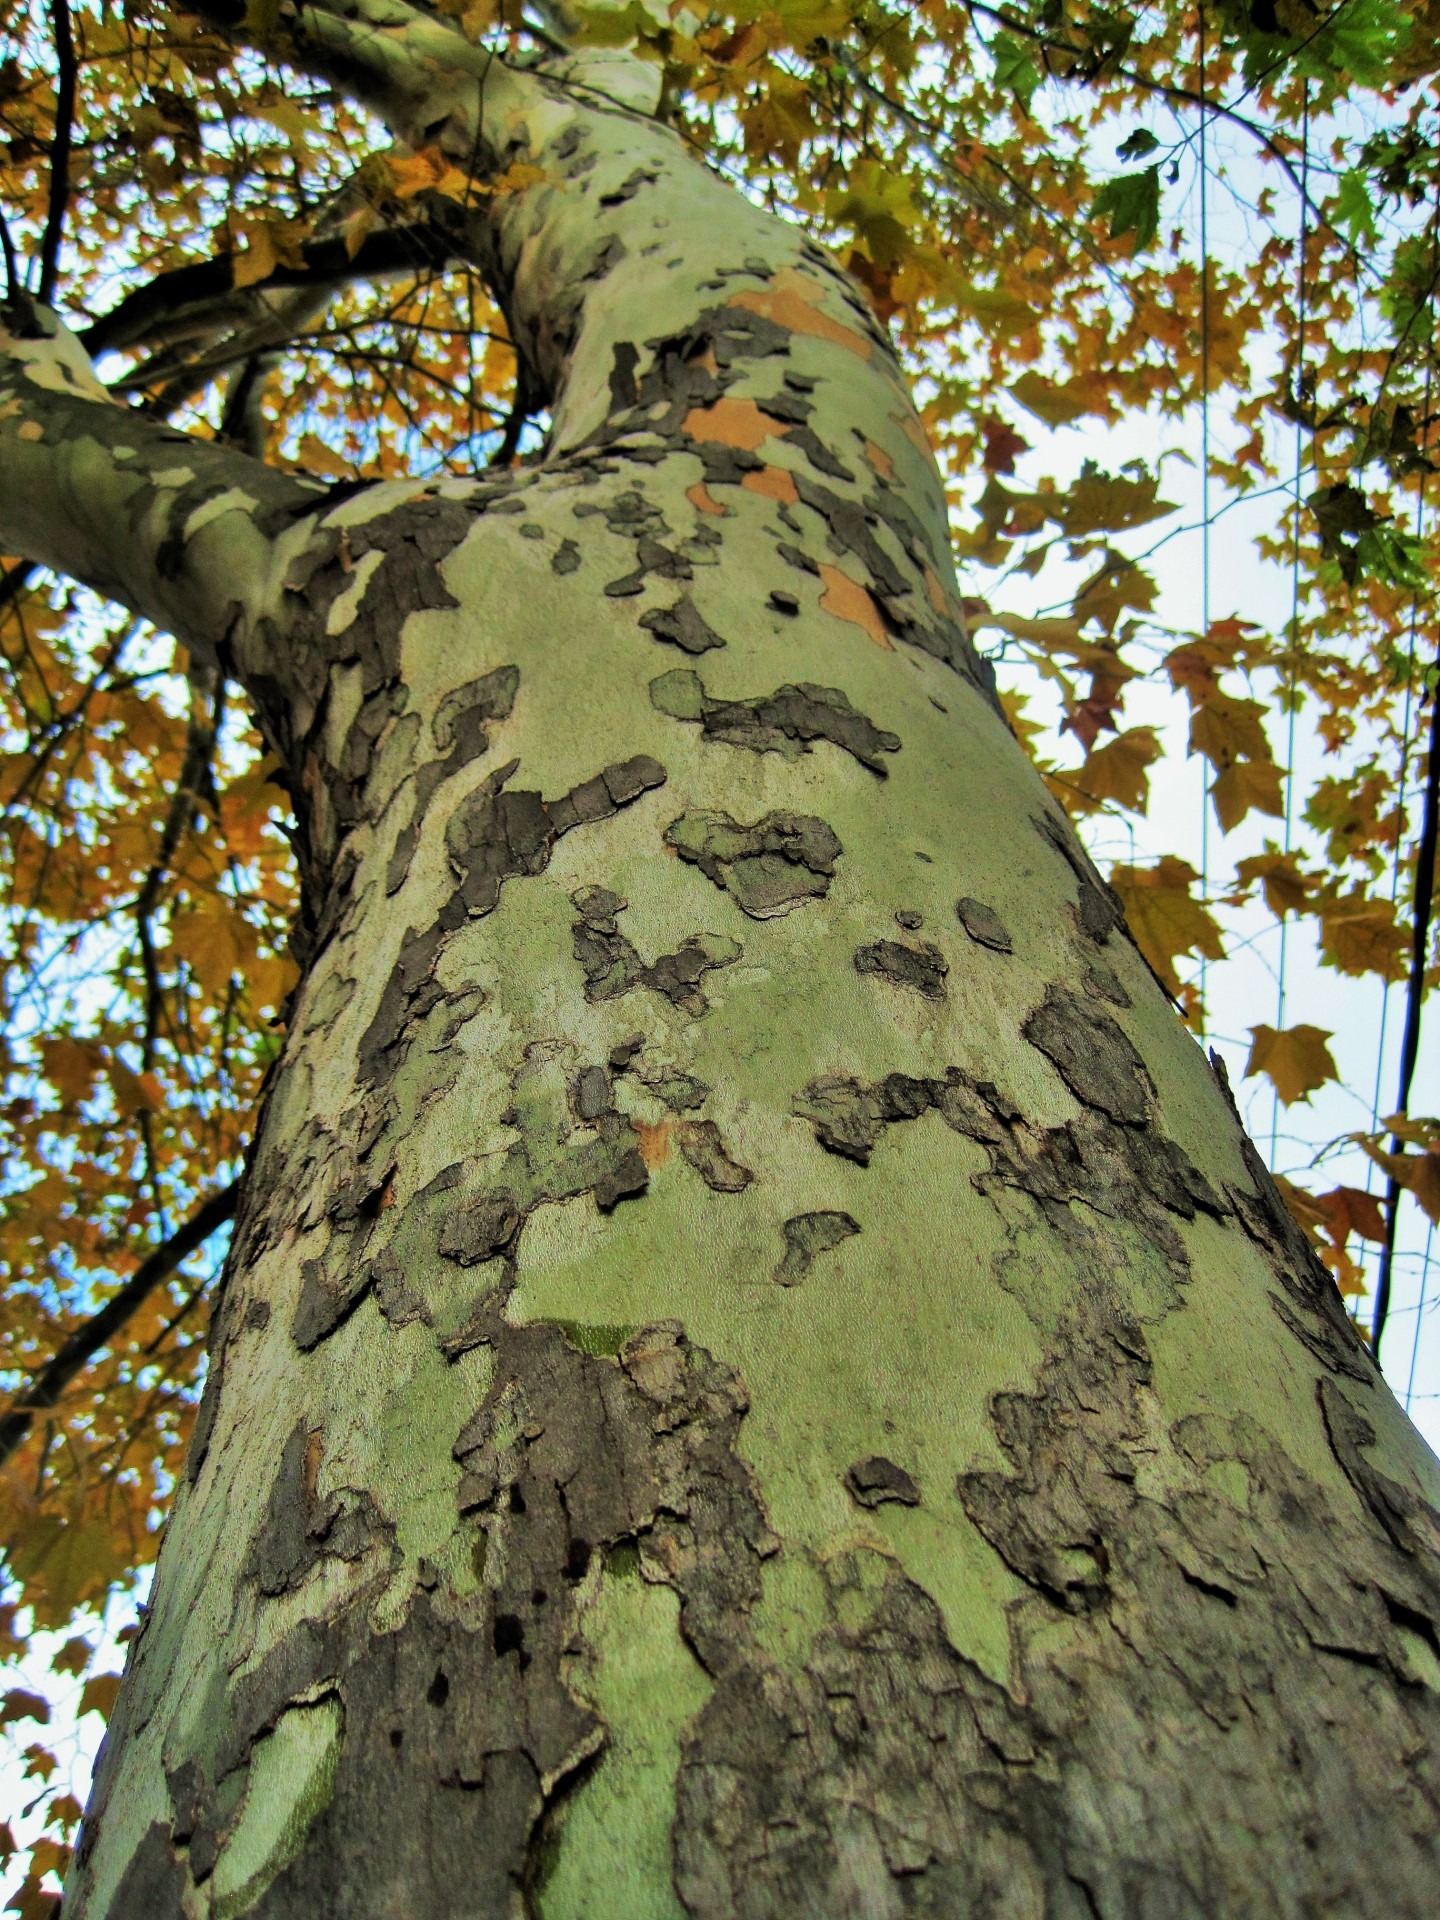
landscape, tree, nature, forest, branch, silhouette, growth, plant, leaf, fall, flower, trunk, bark, floral, environment, foliage, green, jungle, birch, grow, natural, autumn, rough, botany, environmental, colorful, agriculture, flora, season, botanical, life, surface, eco, ecology, camouflage, outdoors, branches, growing, deciduous, grove, crumbling, woodland, habitat, peeling, thick, backdrop, organic, flowering plant, sturdy, natural environment, plant stem, woody plant, land plant